Zeina Soufan

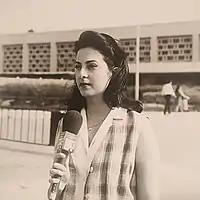
Soufan in 1994

Zeina Soufan was born in Saida, Lebanon. Her family fled the Lebanese Civil War and moved to Saudi Arabia where Zeina finished her school years before moving back to Lebanon briefly and then to Egypt. In February 1993, she graduated with a bachelor's degree in Middle Eastern Studies from the American University in Cairo.